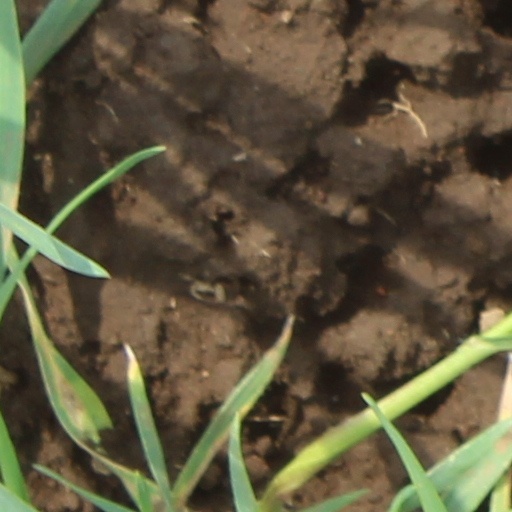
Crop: wheat